Catherine Seppala

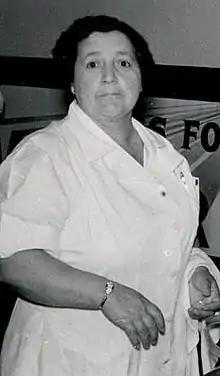
Seppala in 1956

Catherine Seppala (1907 – July 4, 1975) was a politician in Ontario, Canada. She served as mayor of Fort William from 1959 to 1960, the first and only female mayor of the city before it became part of Thunder Bay.